Gavin Ashenden

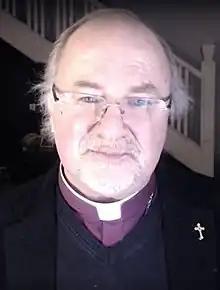
Ashenden appearing on "Anglican Unscripted" in 2018

Gavin Roy Pelham Ashenden (born 3 June 1954) is a British Catholic layman, author and commentator, and Associate Editor of the "Catholic Herald". Formerly a priest of the Church of England, and subsequently a continuing Anglican bishop, he was appointed Chaplain to the Queen from 2008 until his resignation in 2017.